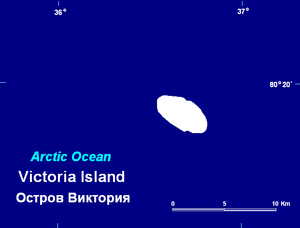
L'île Victoria est une île russe de l'Océan Arctique.